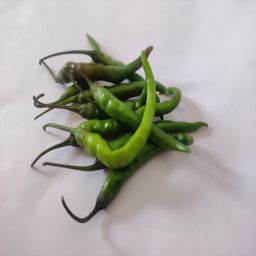
Crop: Chile Pepper
Quality: Unripe